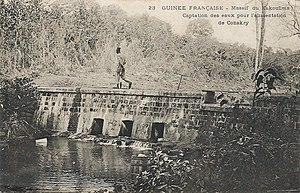
Massif du Kakoulima. Captation des eaux pour l'alimentation de Conakry. Cliché CFAO Guinée française.
Le mont Kakoulima, qui culmine à 1 011 mètres d'altitude, est une montagne de Guinée située dans l'Ouest du pays, près de la limite entre la préfecture de Dubréka et celle de Coyah, à proximité de Conakry, la capitale.